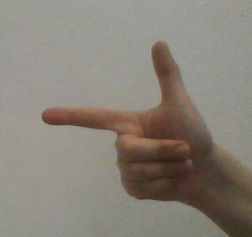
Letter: yaa